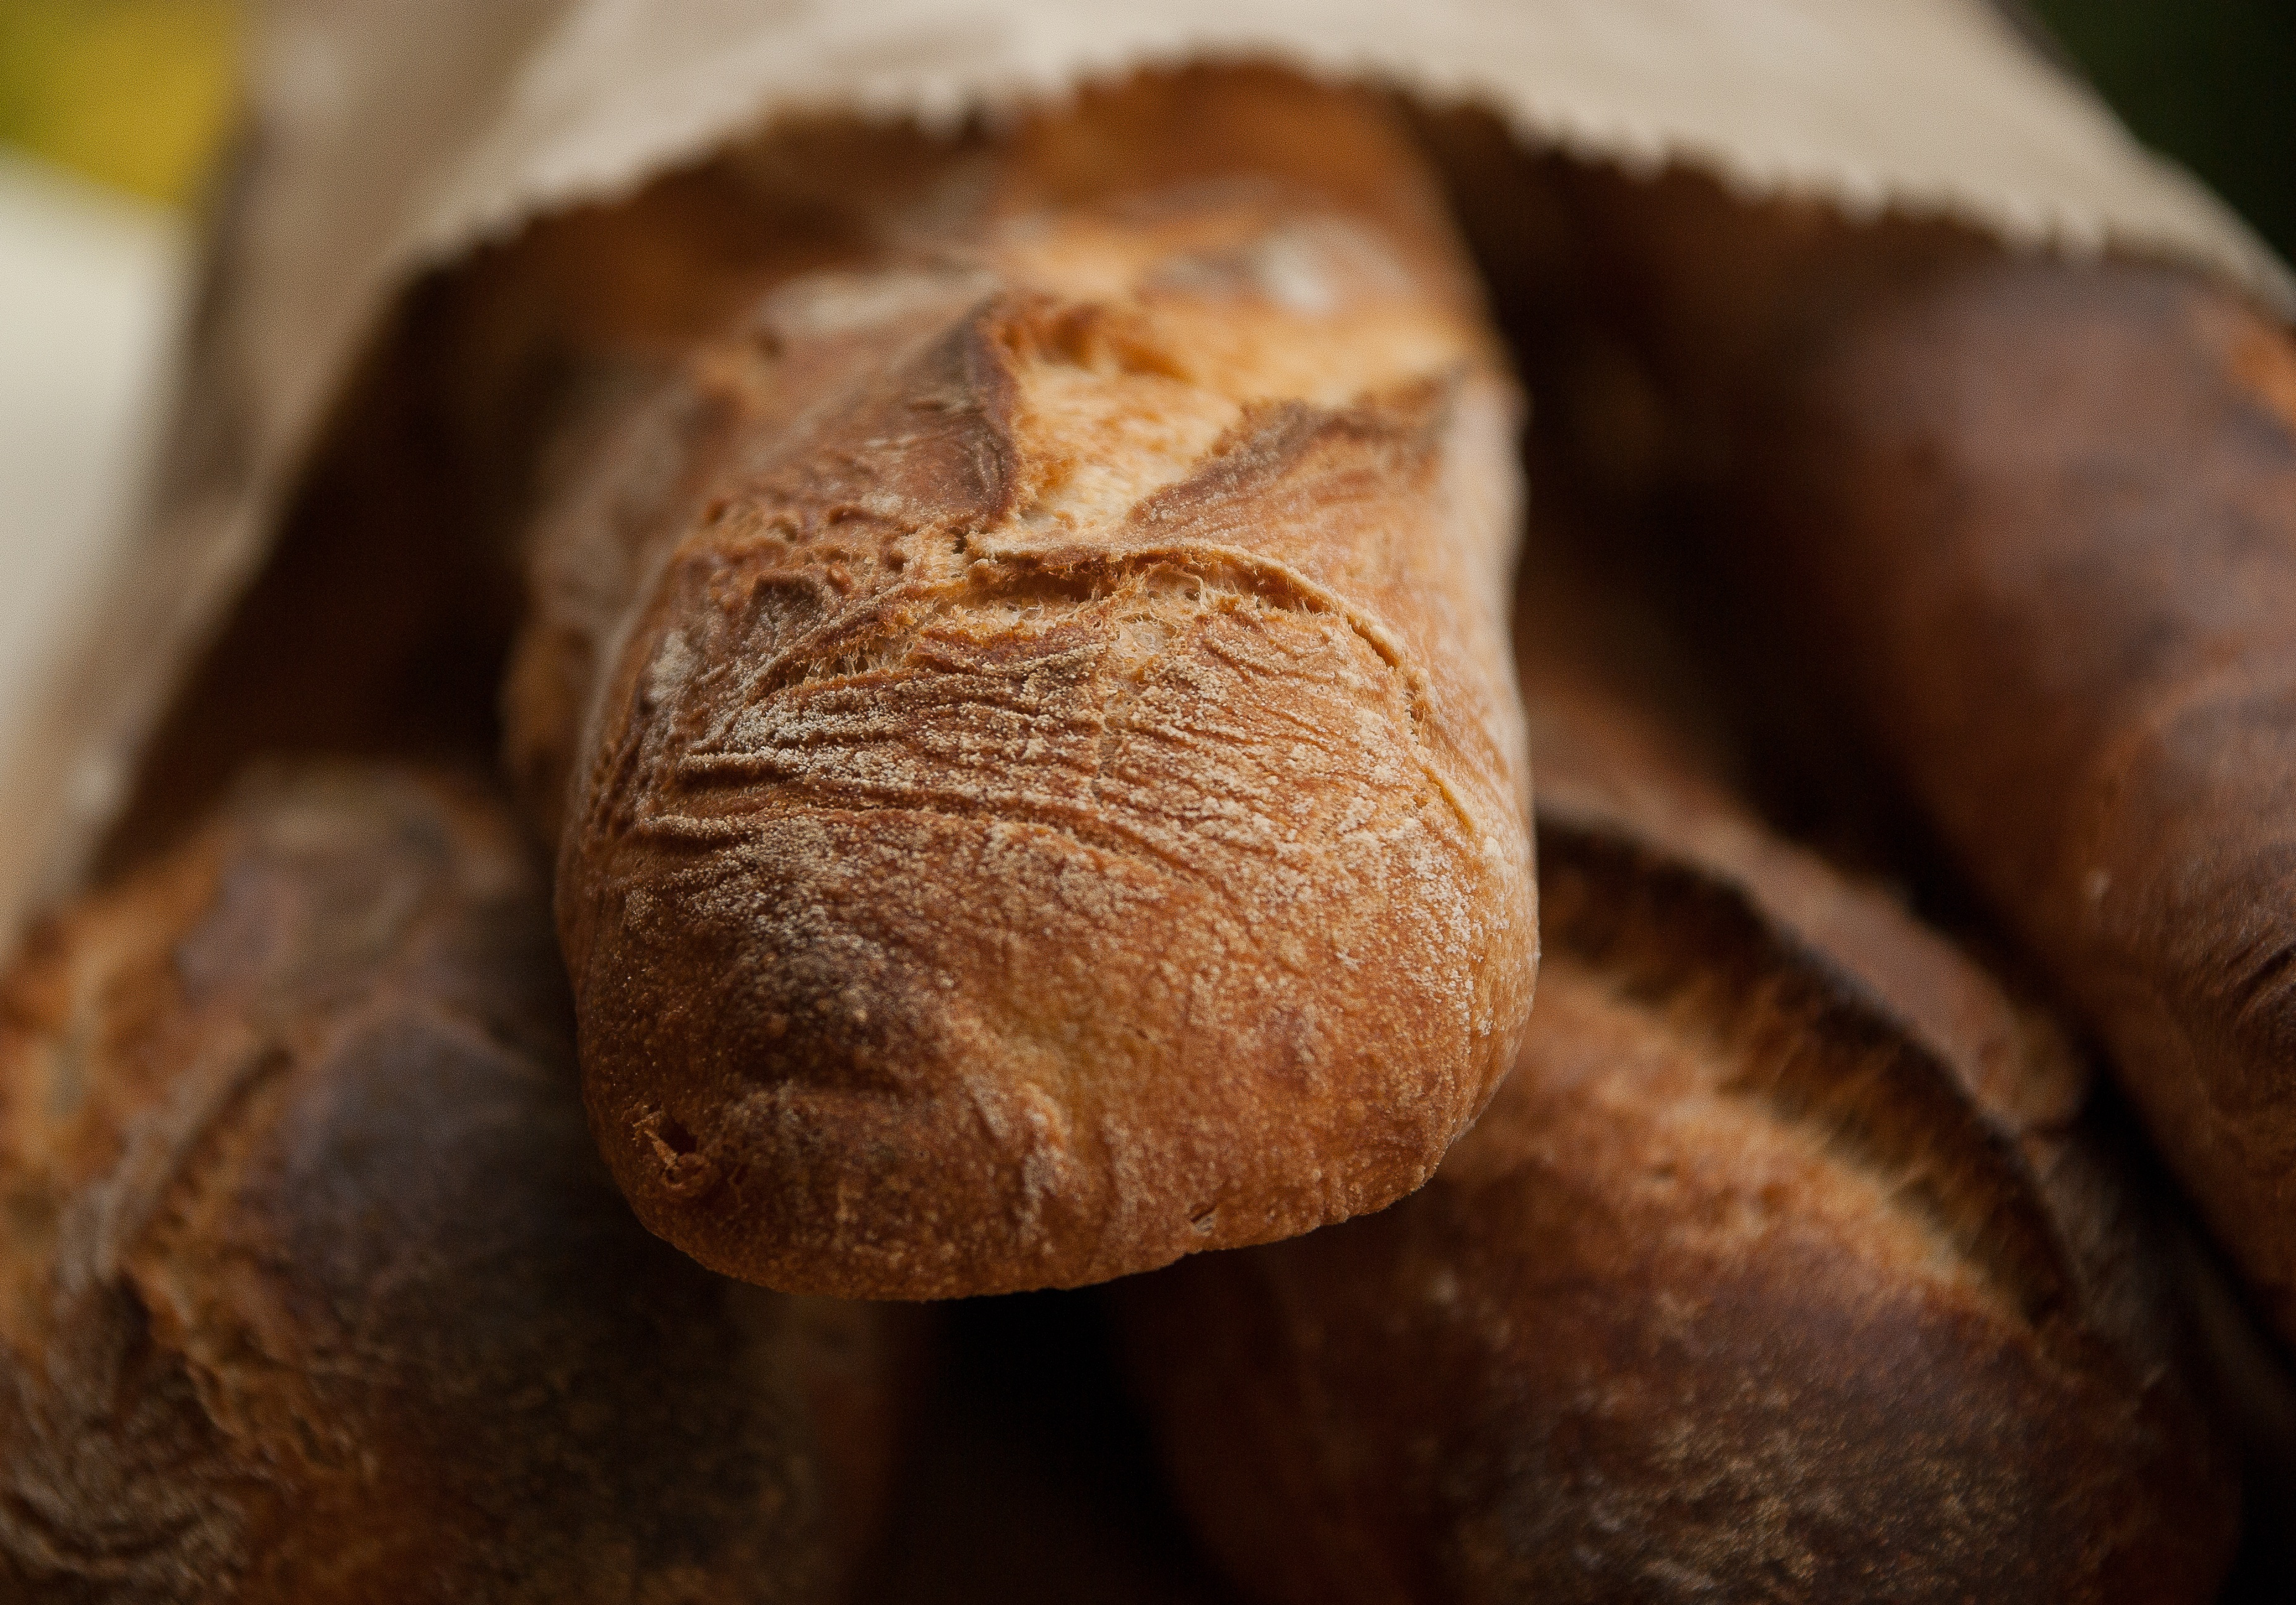
food, produce, mushroom, baking, bread, bakery, coconut, stick, baked goods, boulanger, edible mushroom, shiitake, grass family, penny bun